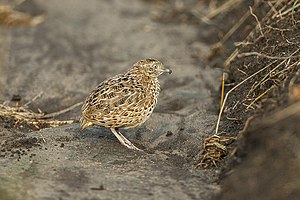
Løbehøne
Løbehøne i Kenya
Løbehøne i Kenya
Løbehøne er et medlem af fugleordenen løbehøns. Løbehønen lever fra det sydlige Spanien og Afrika gennem Indien og det tropiske Asien til Indonesien. Arten er kendt for at være svær at opdage. Løbehønen er en lille 15 cm lang fugl, der undgår at flyve.